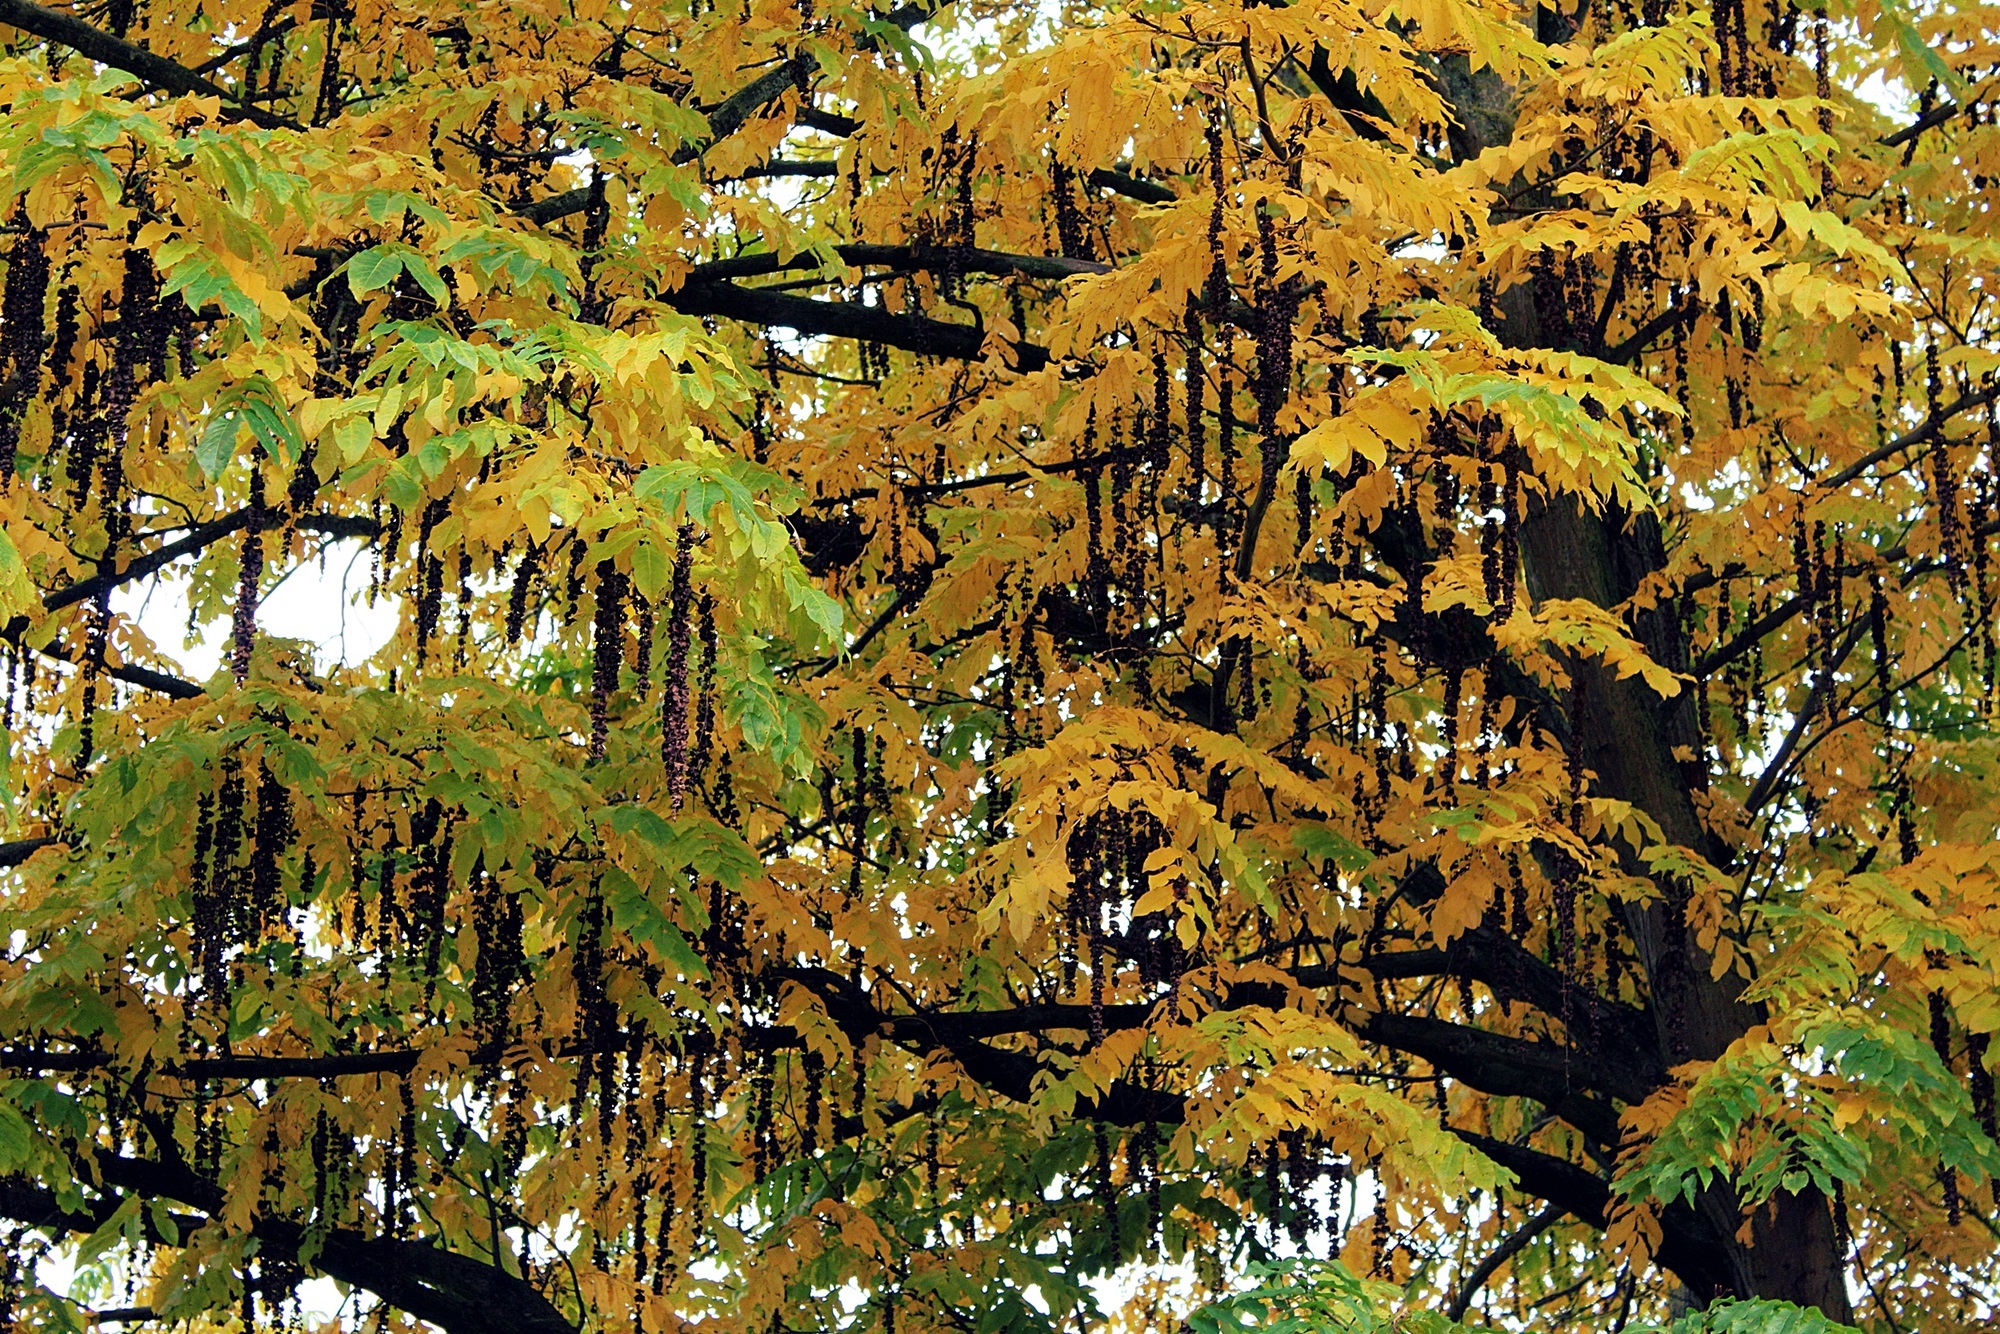
tree, nature, forest, branch, plant, leaf, flower, foliage, golden, autumn, brown, botany, yellow, flora, season, coloring, leaves, deciduous, woodland, fall color, fall foliage, fall leaves, golden autumn, autumn colours, golden yellow, flowering plant, maidenhair tree, woody plant, land plant